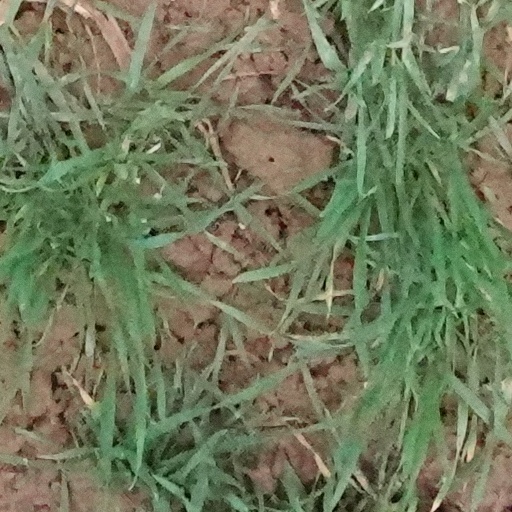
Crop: wheat